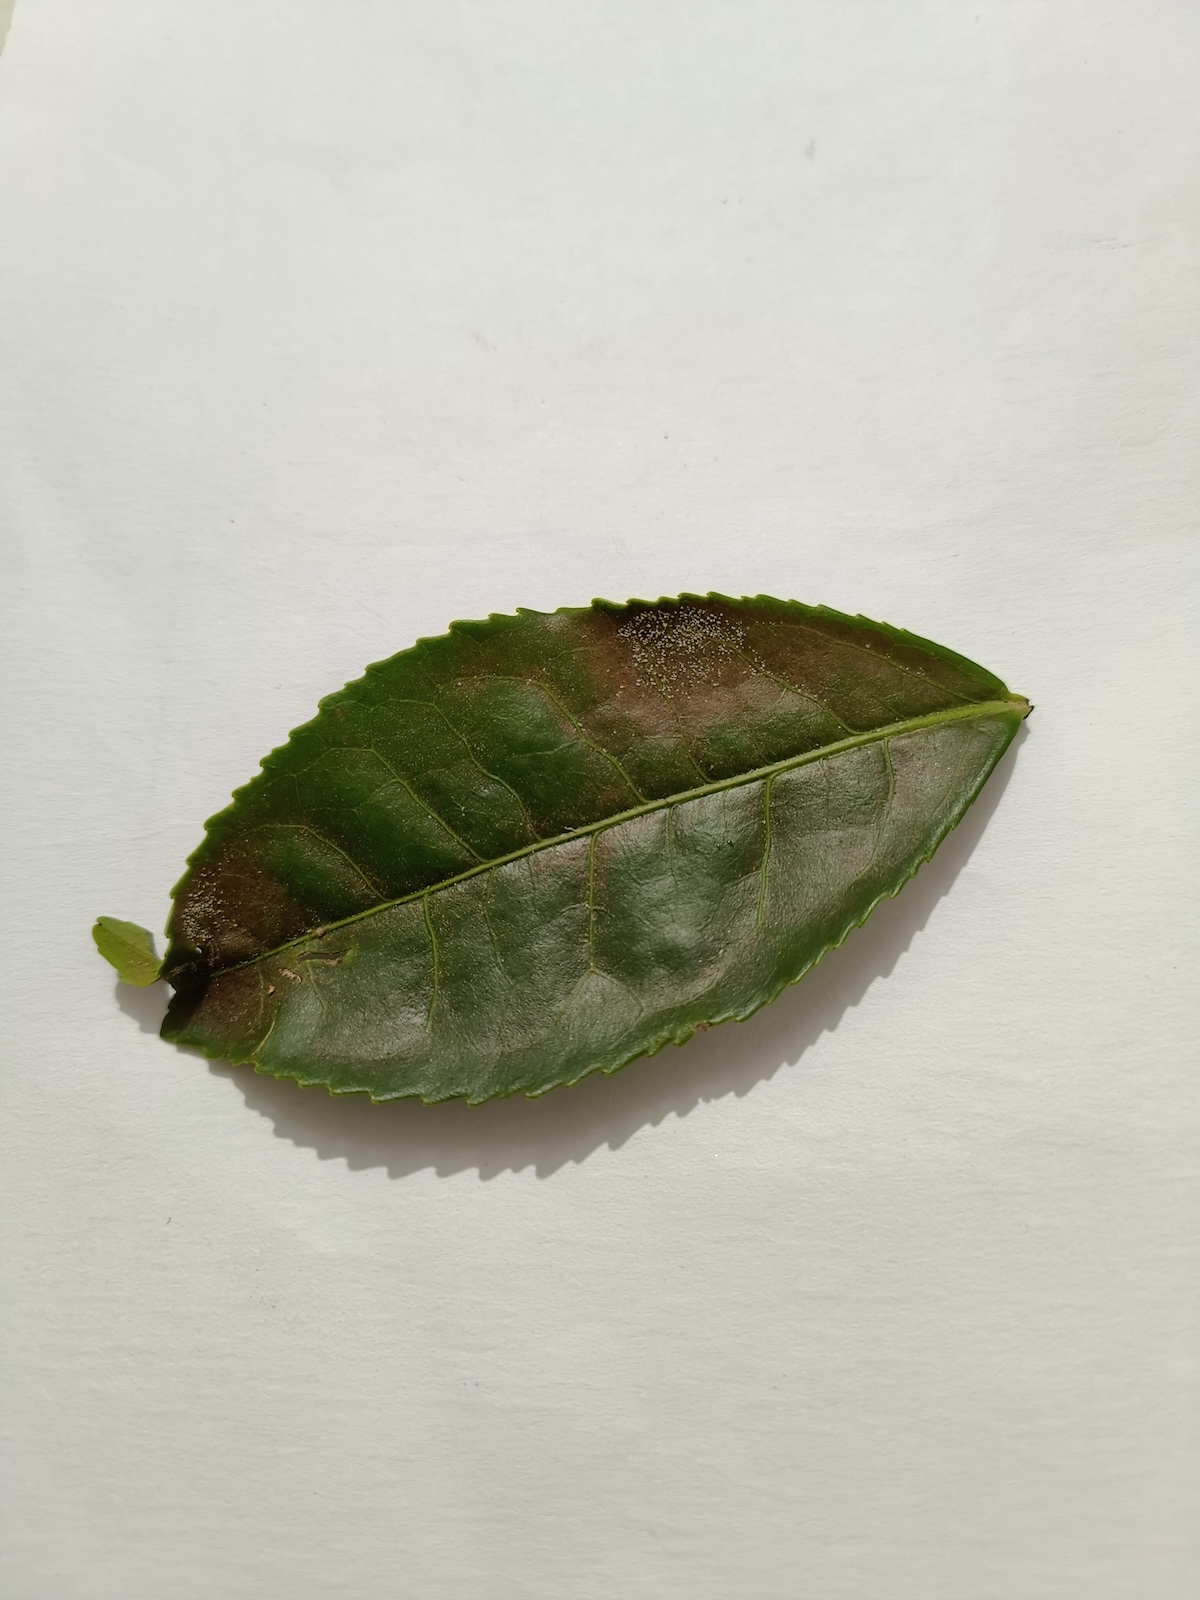
Label: Red spider